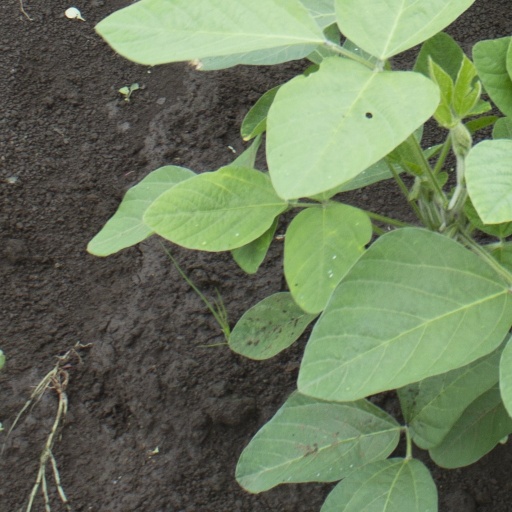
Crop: soybean